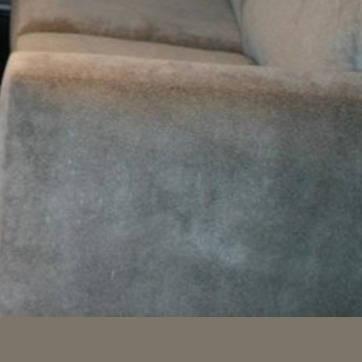
Material: fabric